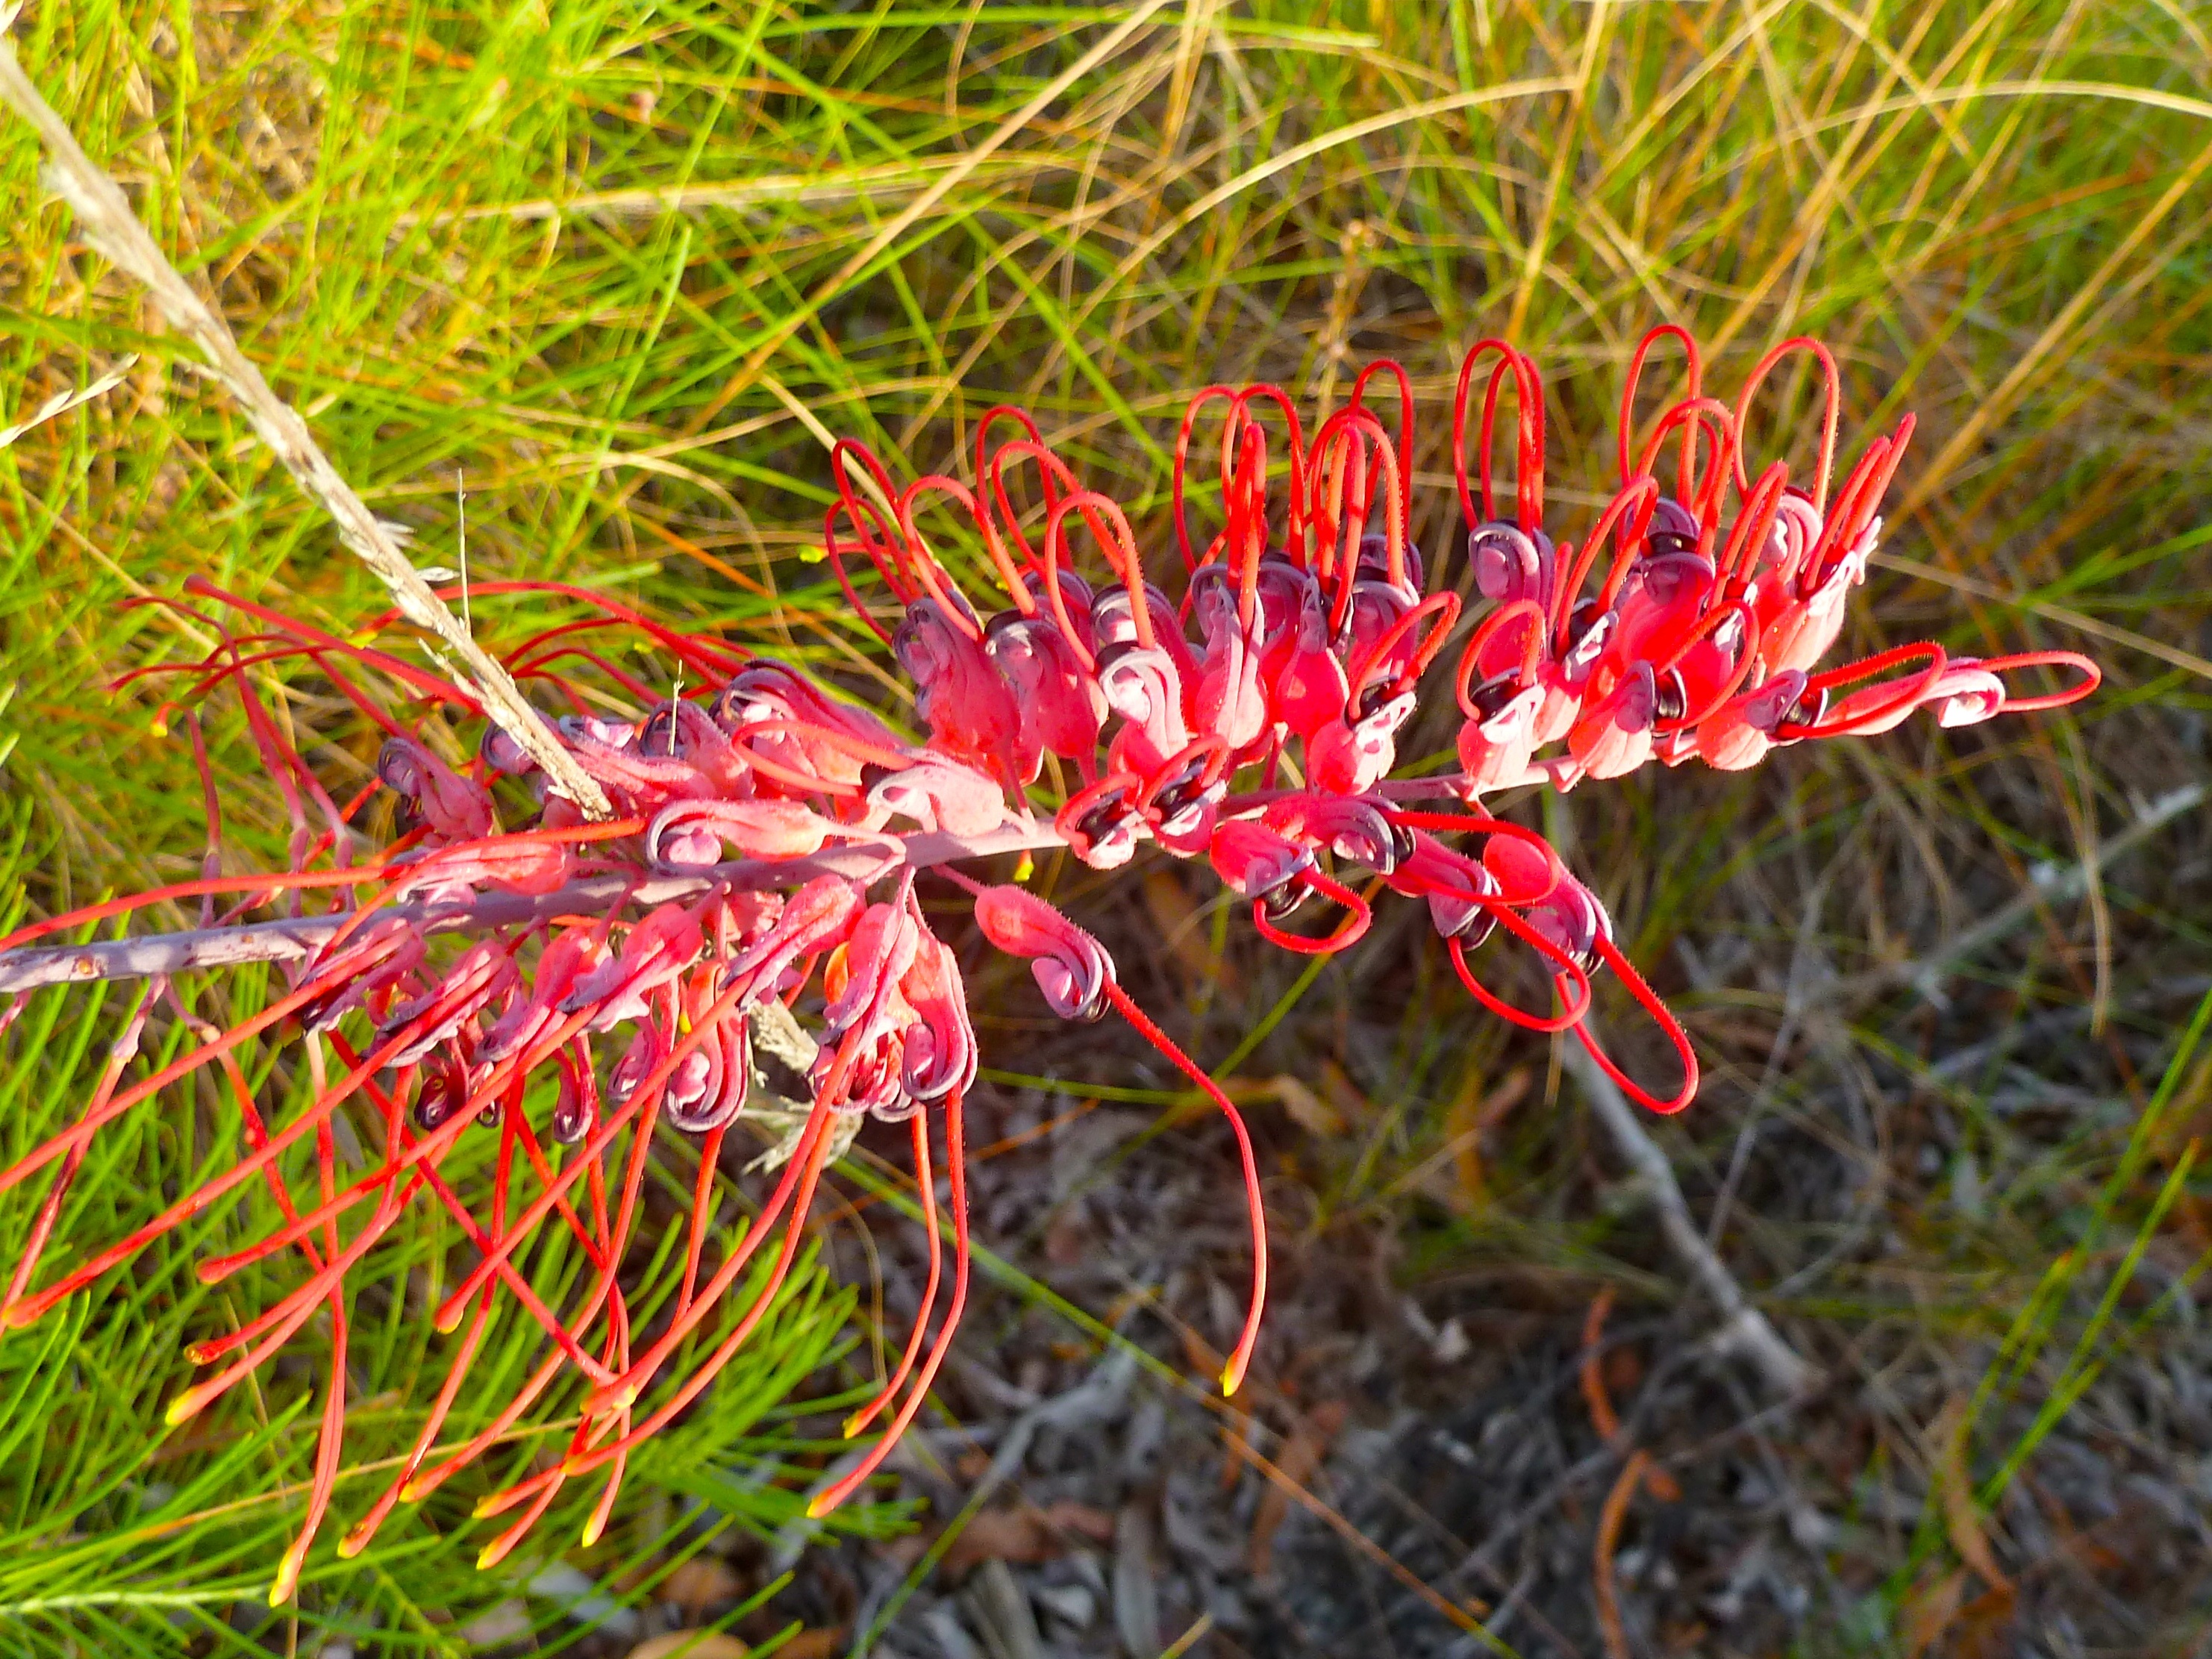
tree, nature, grass, outdoor, blossom, plant, meadow, prairie, leaf, flower, bloom, floral, wild, environment, spring, red, macro, autumn, botany, blooming, colorful, garden, flora, ecology, wildflower, close up, colour, shrub, beautiful, macro photography, flowering plant, grevillea, grass family, land plant, castilleja